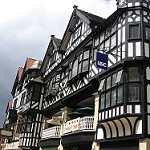
Label: buildings